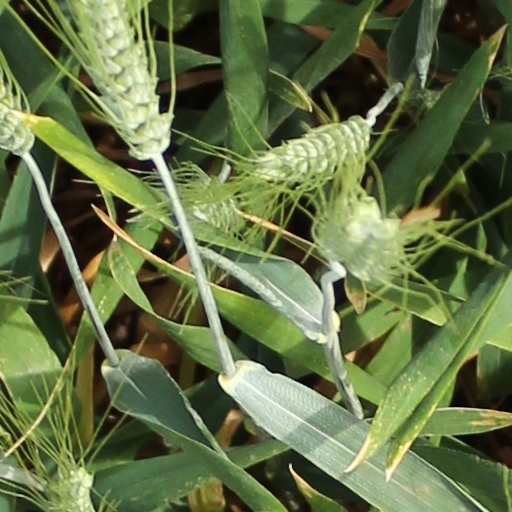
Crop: wheat